Black Country

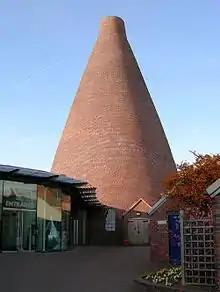
Glass cones where glass was made and worked were once a common sight in Brierley Hill, Amblecote and Wordsley. This example, now a museum, is in Wordsley near Stourbridge

An important milestone in the establishment of Black Country industry came when John Wilkinson set up an iron works at Bradley near Bilston. In 1757 he started making iron there by coke-smelting rather than using charcoal. His example was followed by others and iron making spread rapidly across the Black Country. Another important development of the 18th century was the construction of canals to link the Black Country mines industries to the rest of the country. Between 1768 and 1772 a canal was constructed by James Brindley starting in Birmingham through the heart of the Black Country and eventually leading to the Staffordshire and Worcestershire Canal.